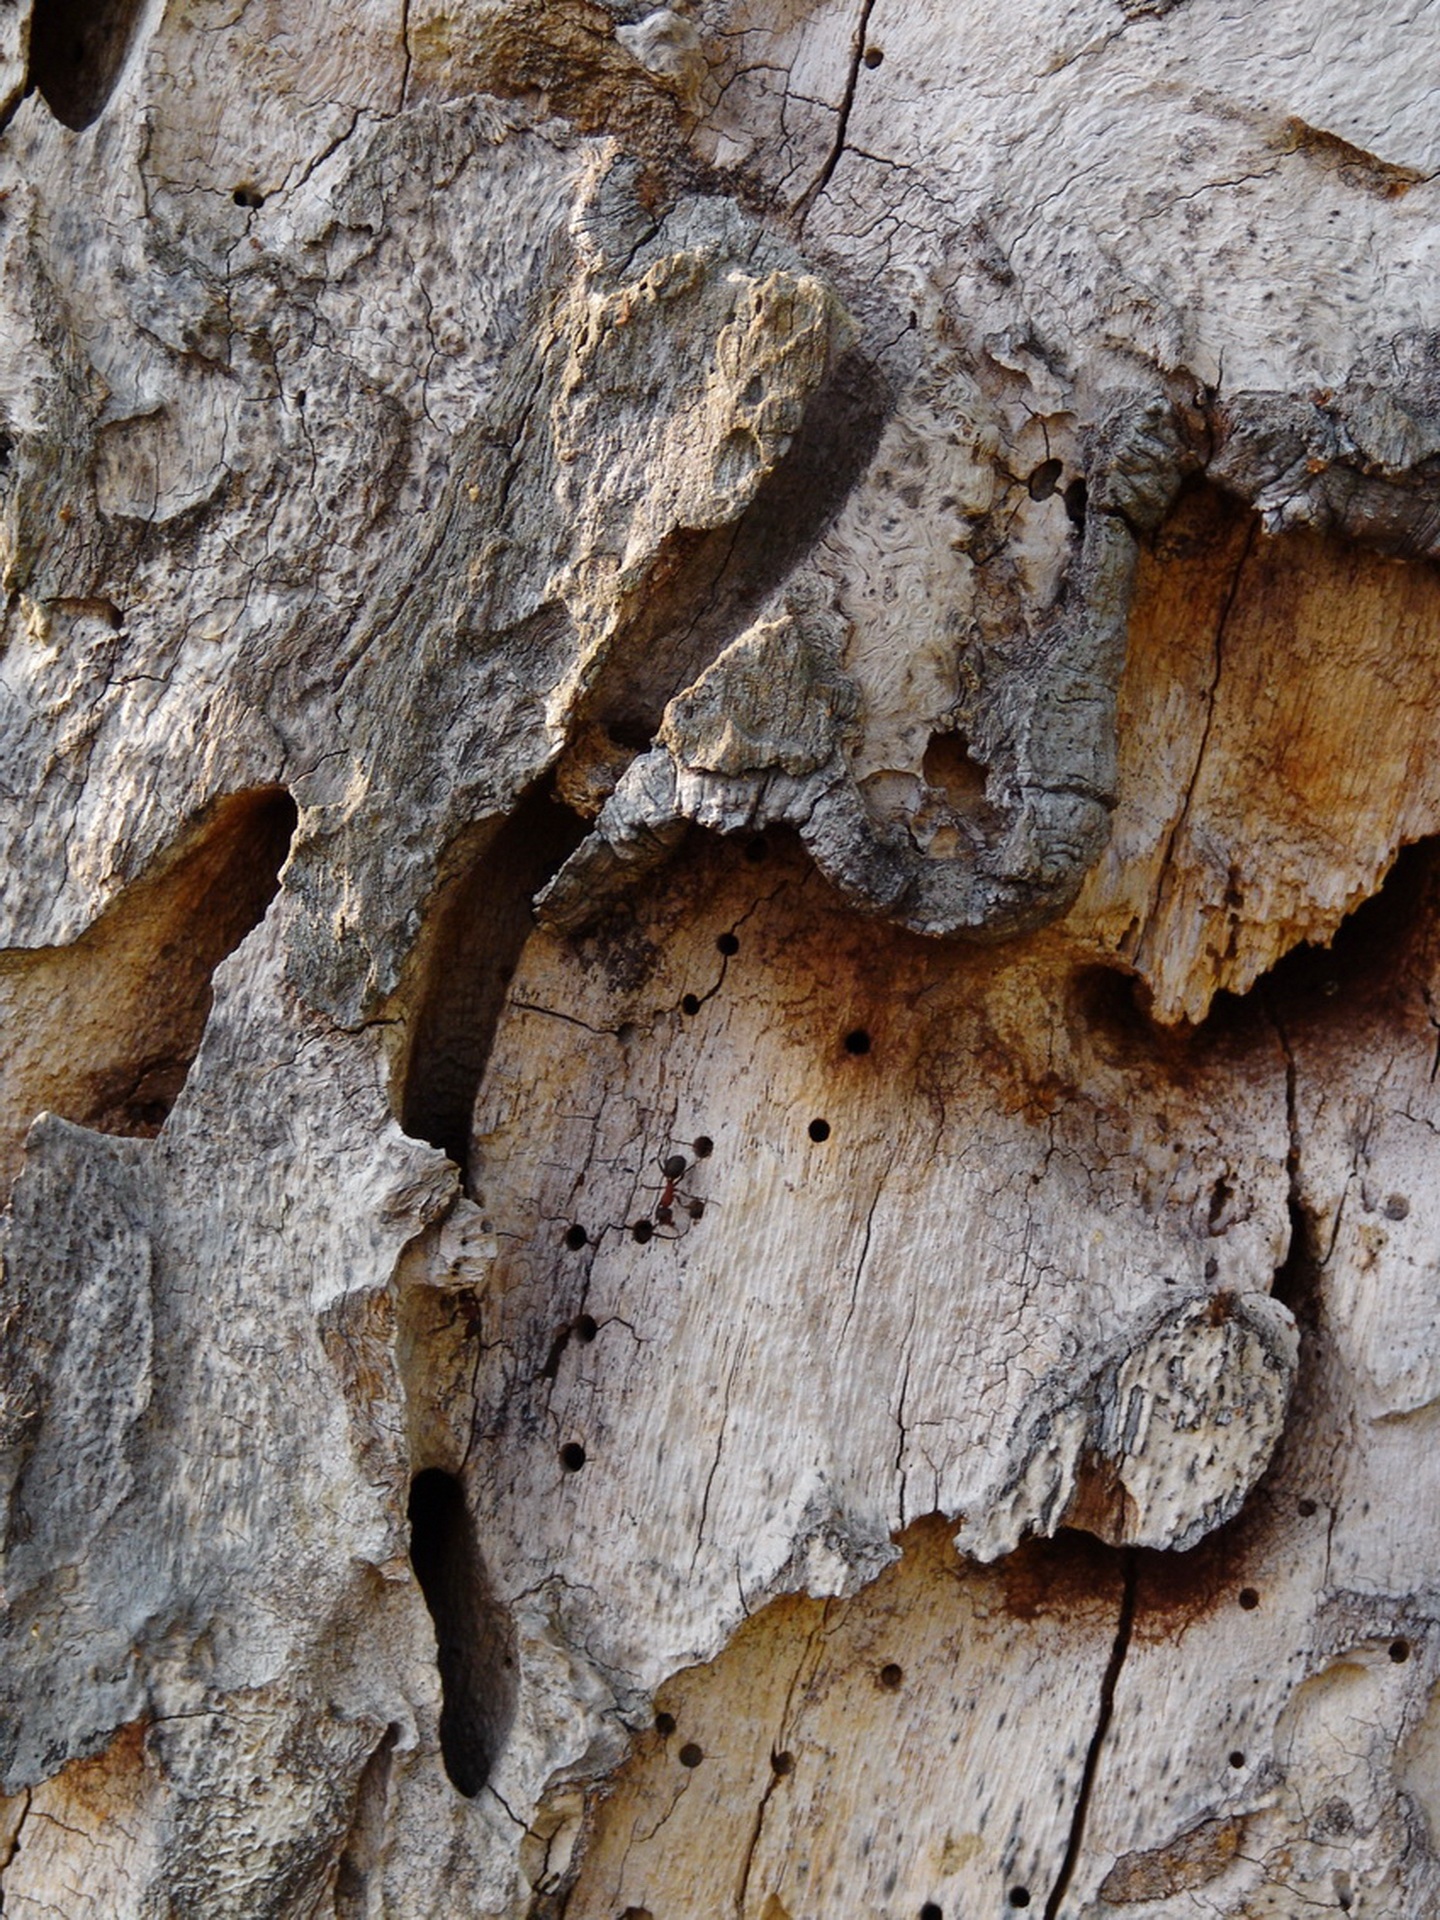
tree, nature, rock, branch, structure, plant, wood, texture, leaf, trunk, old, bark, formation, brown, soil, close, cracked, close up, geology, tree bark, rau, woody plant, land plant, wormy